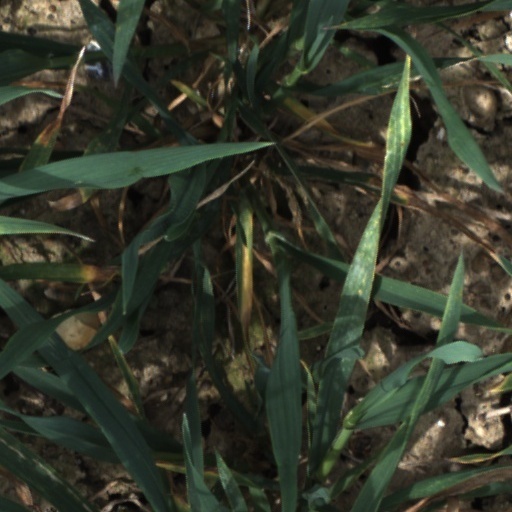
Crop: wheat